La Clusaz

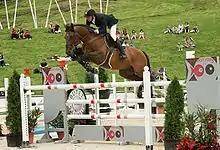
Showjumping at the CSI-3* de La Clusaz

Horse rides are offered in the early morning before starting the day's skiing, or at the end of the day at sunset.